Carrier Aces

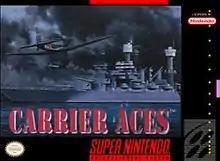
North American cover art

is a flight simulation game released for the Super Nintendo Entertainment System in 1995.